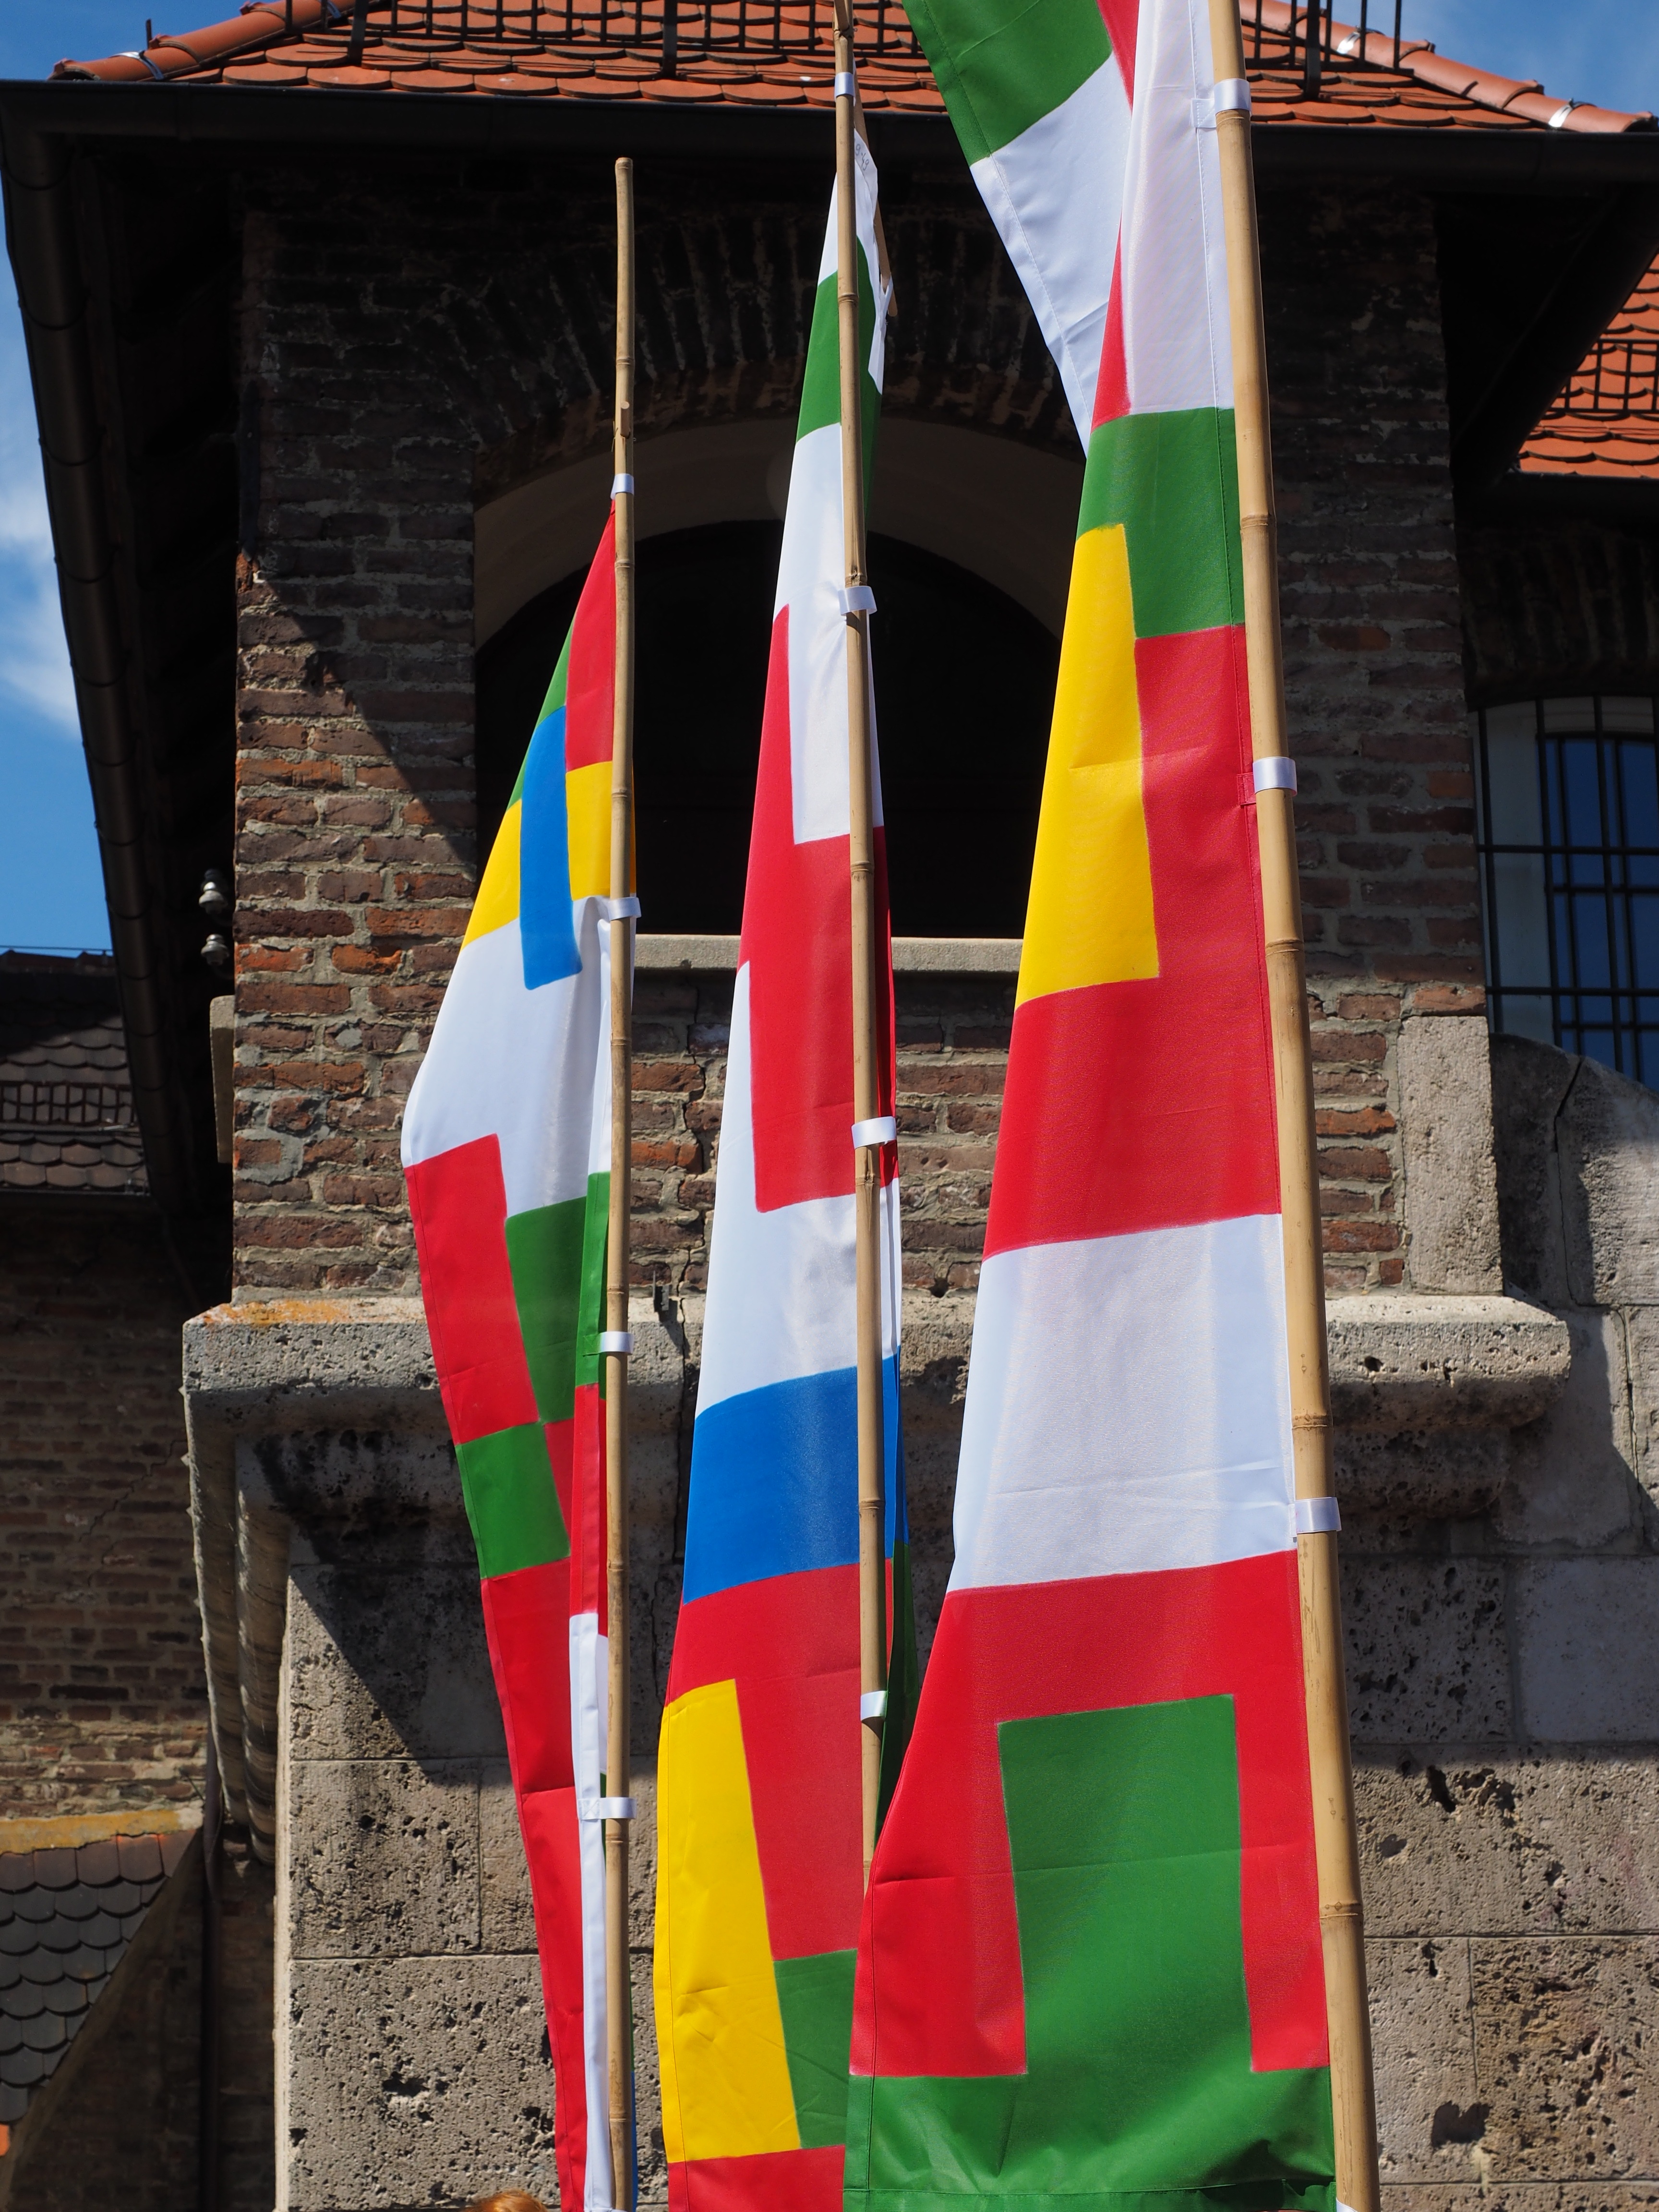
wind, red, color, flag, colorful, flags, blow, ulm, flutter, danube fixed